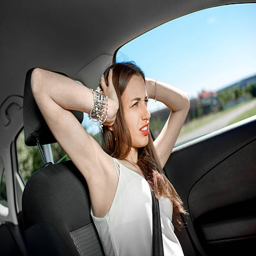
young sad woman shouts at the car